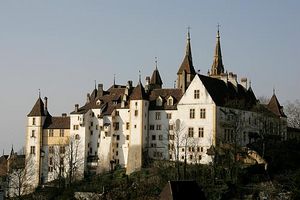
Kanton Neuchâtel
Château Neuchâtel
Kanton Neuchâtel er en kanton i Schweiz. Hovedstaden hedder Neuchâtel ligesom kantonen. Kantonen grænser mod nordvest til Frankrig, mod nord til Jura, mod nordøst til Bern, og mod syd til Vaud. Mod øst er kantonen afgrænset af søen Lac de Neuchâtel.